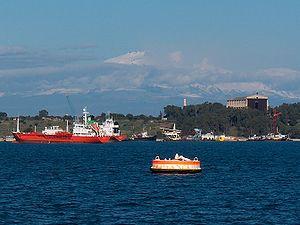
Augusta est une ville italienne d'environ 34 500 habitants, située dans la province de Syracuse en Sicile.